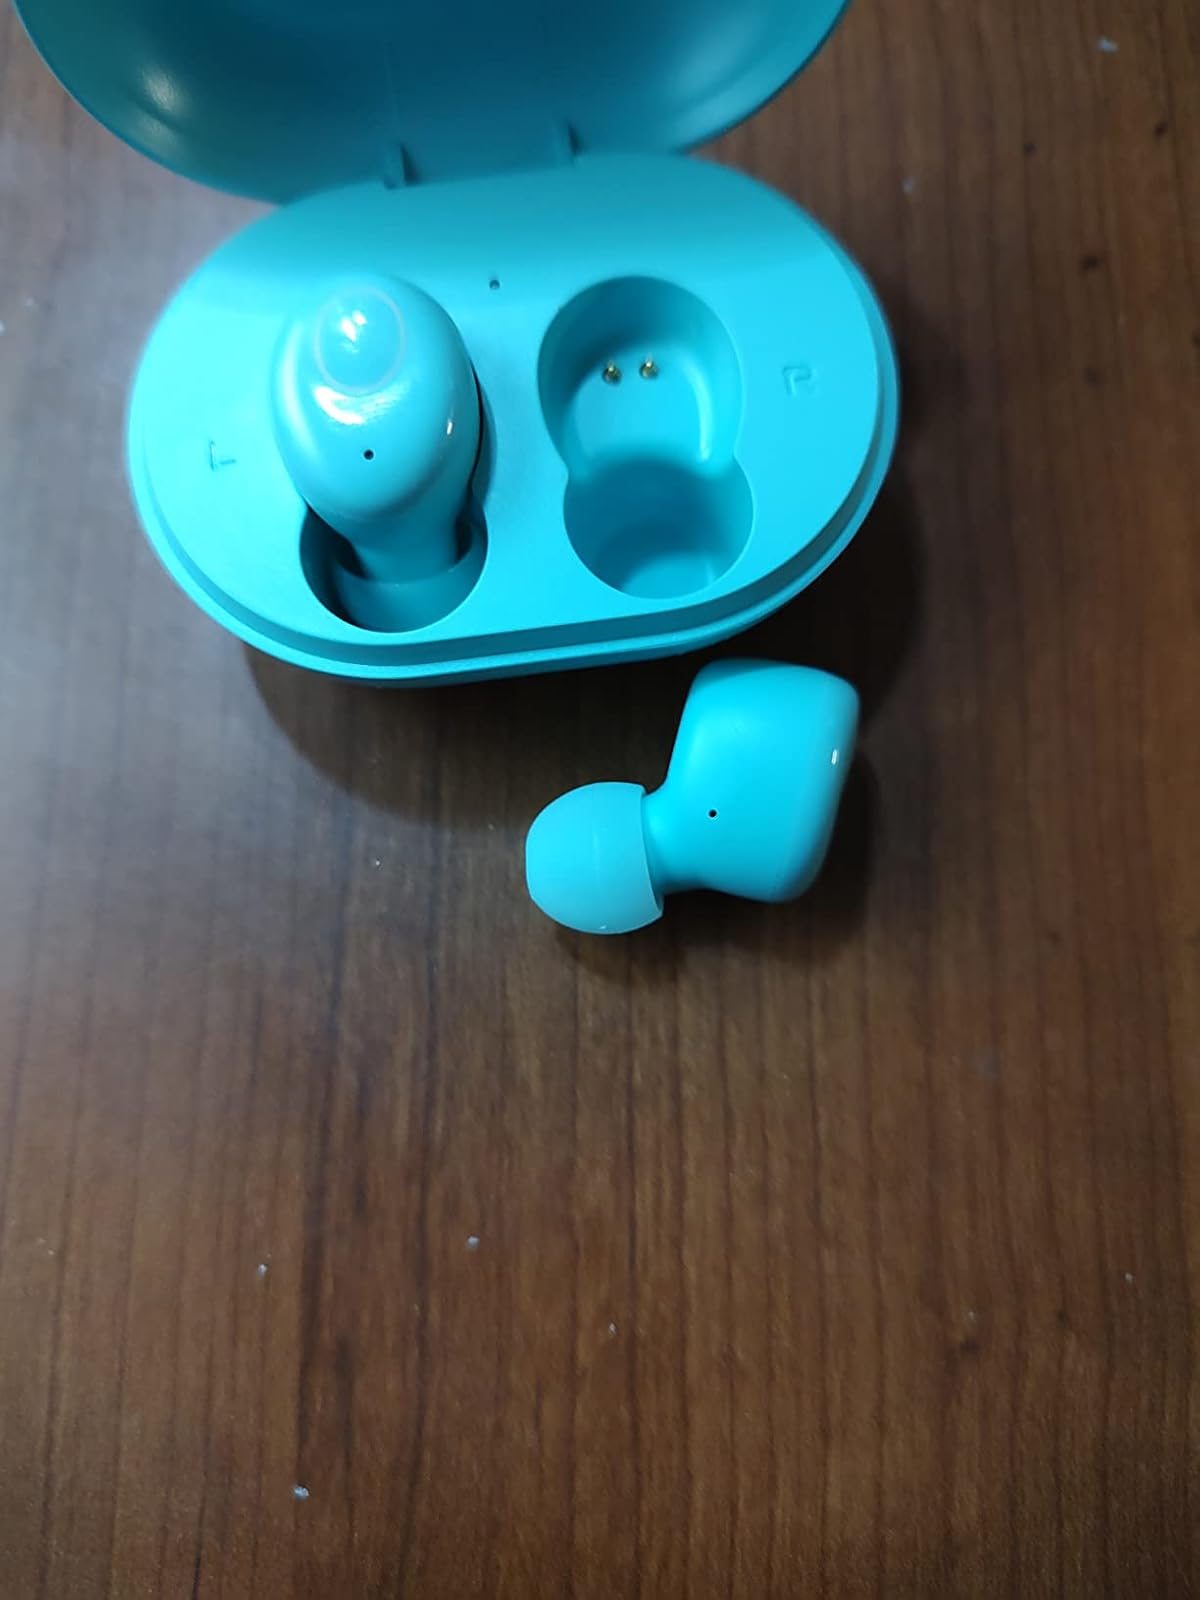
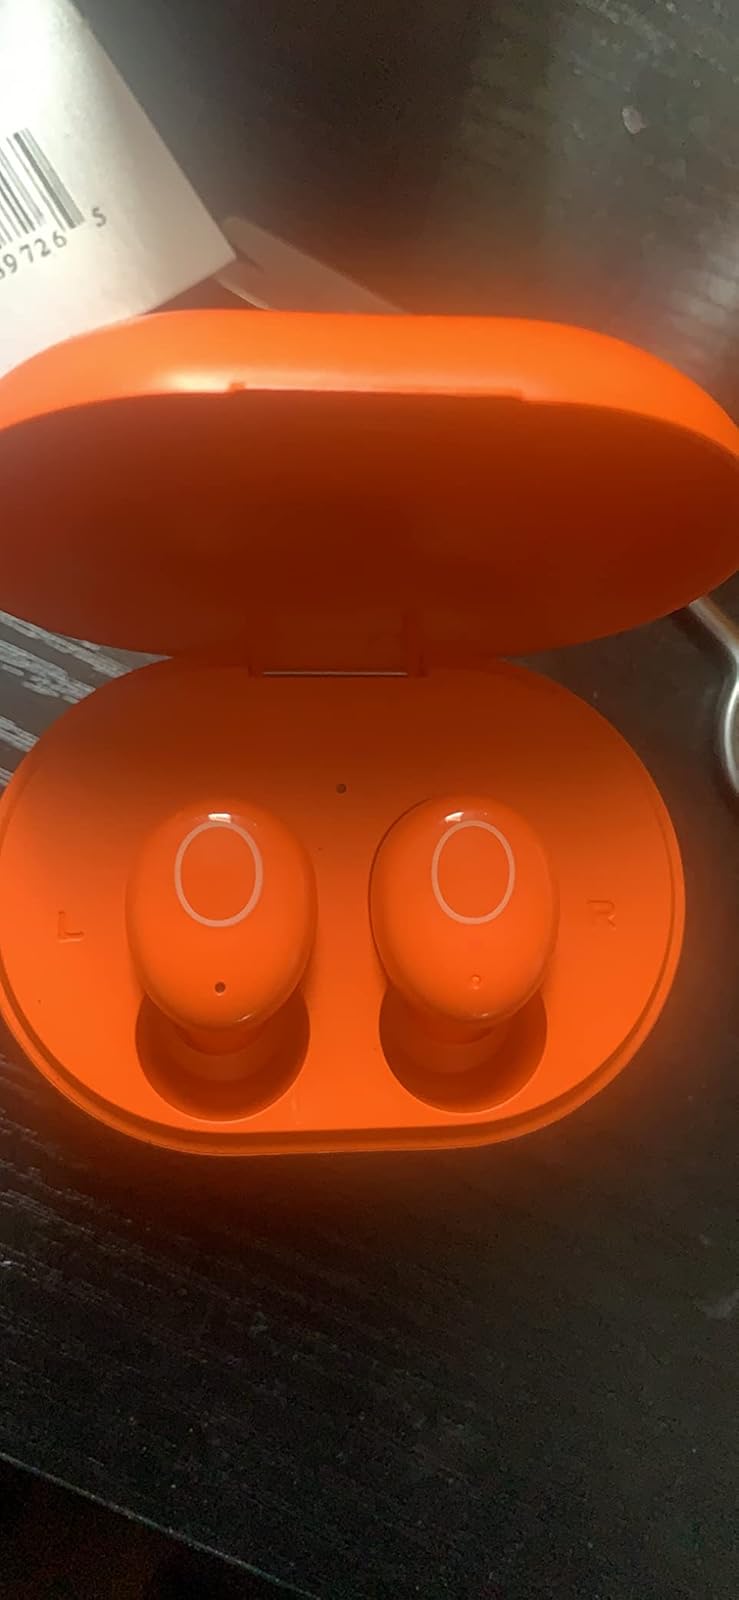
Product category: earbuds
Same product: no